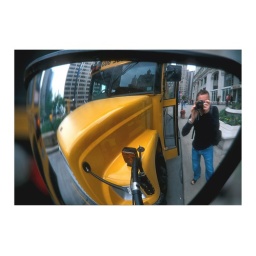
bus in the mirror